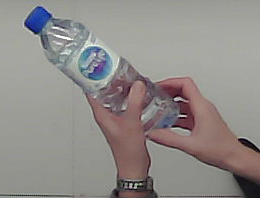
Product: nestle_water